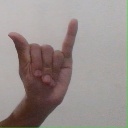
अक्षर: य